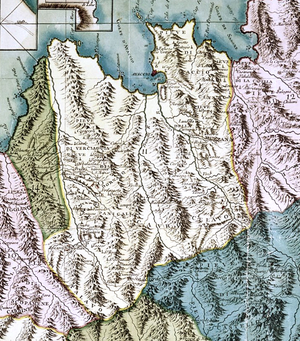
Cauro est une ancienne piève de Corse. Située dans le sud-ouest de l'île, elle relevait de la province d'Ajaccio sur le plan civil et du diocèse d'Ajaccio sur le plan religieux.